VFW-Fokker 614

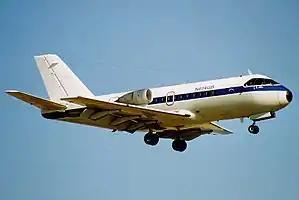
Muk Air VFW-614

The VFW-Fokker 614 (also VFW 614) was a twin-engined jetliner designed and constructed by joint Dutch and West German aviation company VFW-Fokker. It is the first jet-powered passenger liner to be developed and produced in West Germany (the East German Baade 152 being the first German jet airliner), as well as the first German-built civil aircraft to have been manufactured for a decade.